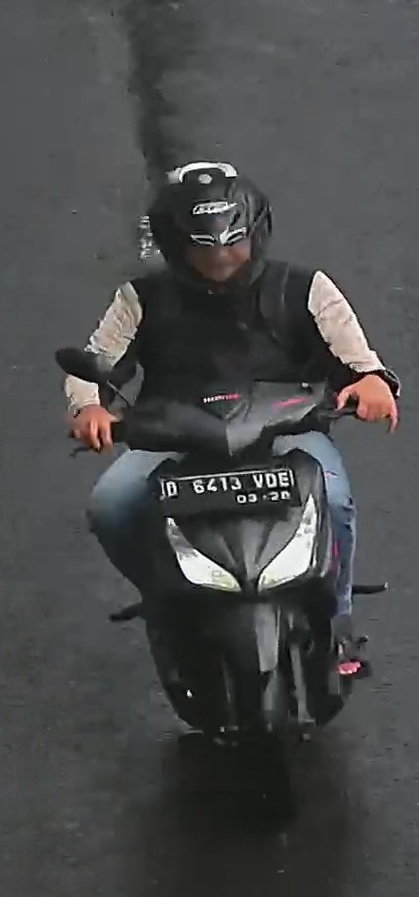
person-with-helmet: 1
person-without-helmet: 0